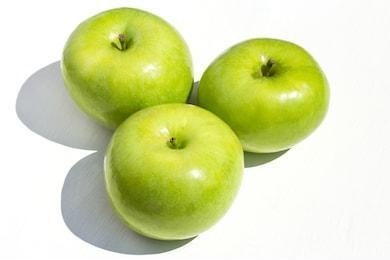
Label: apple